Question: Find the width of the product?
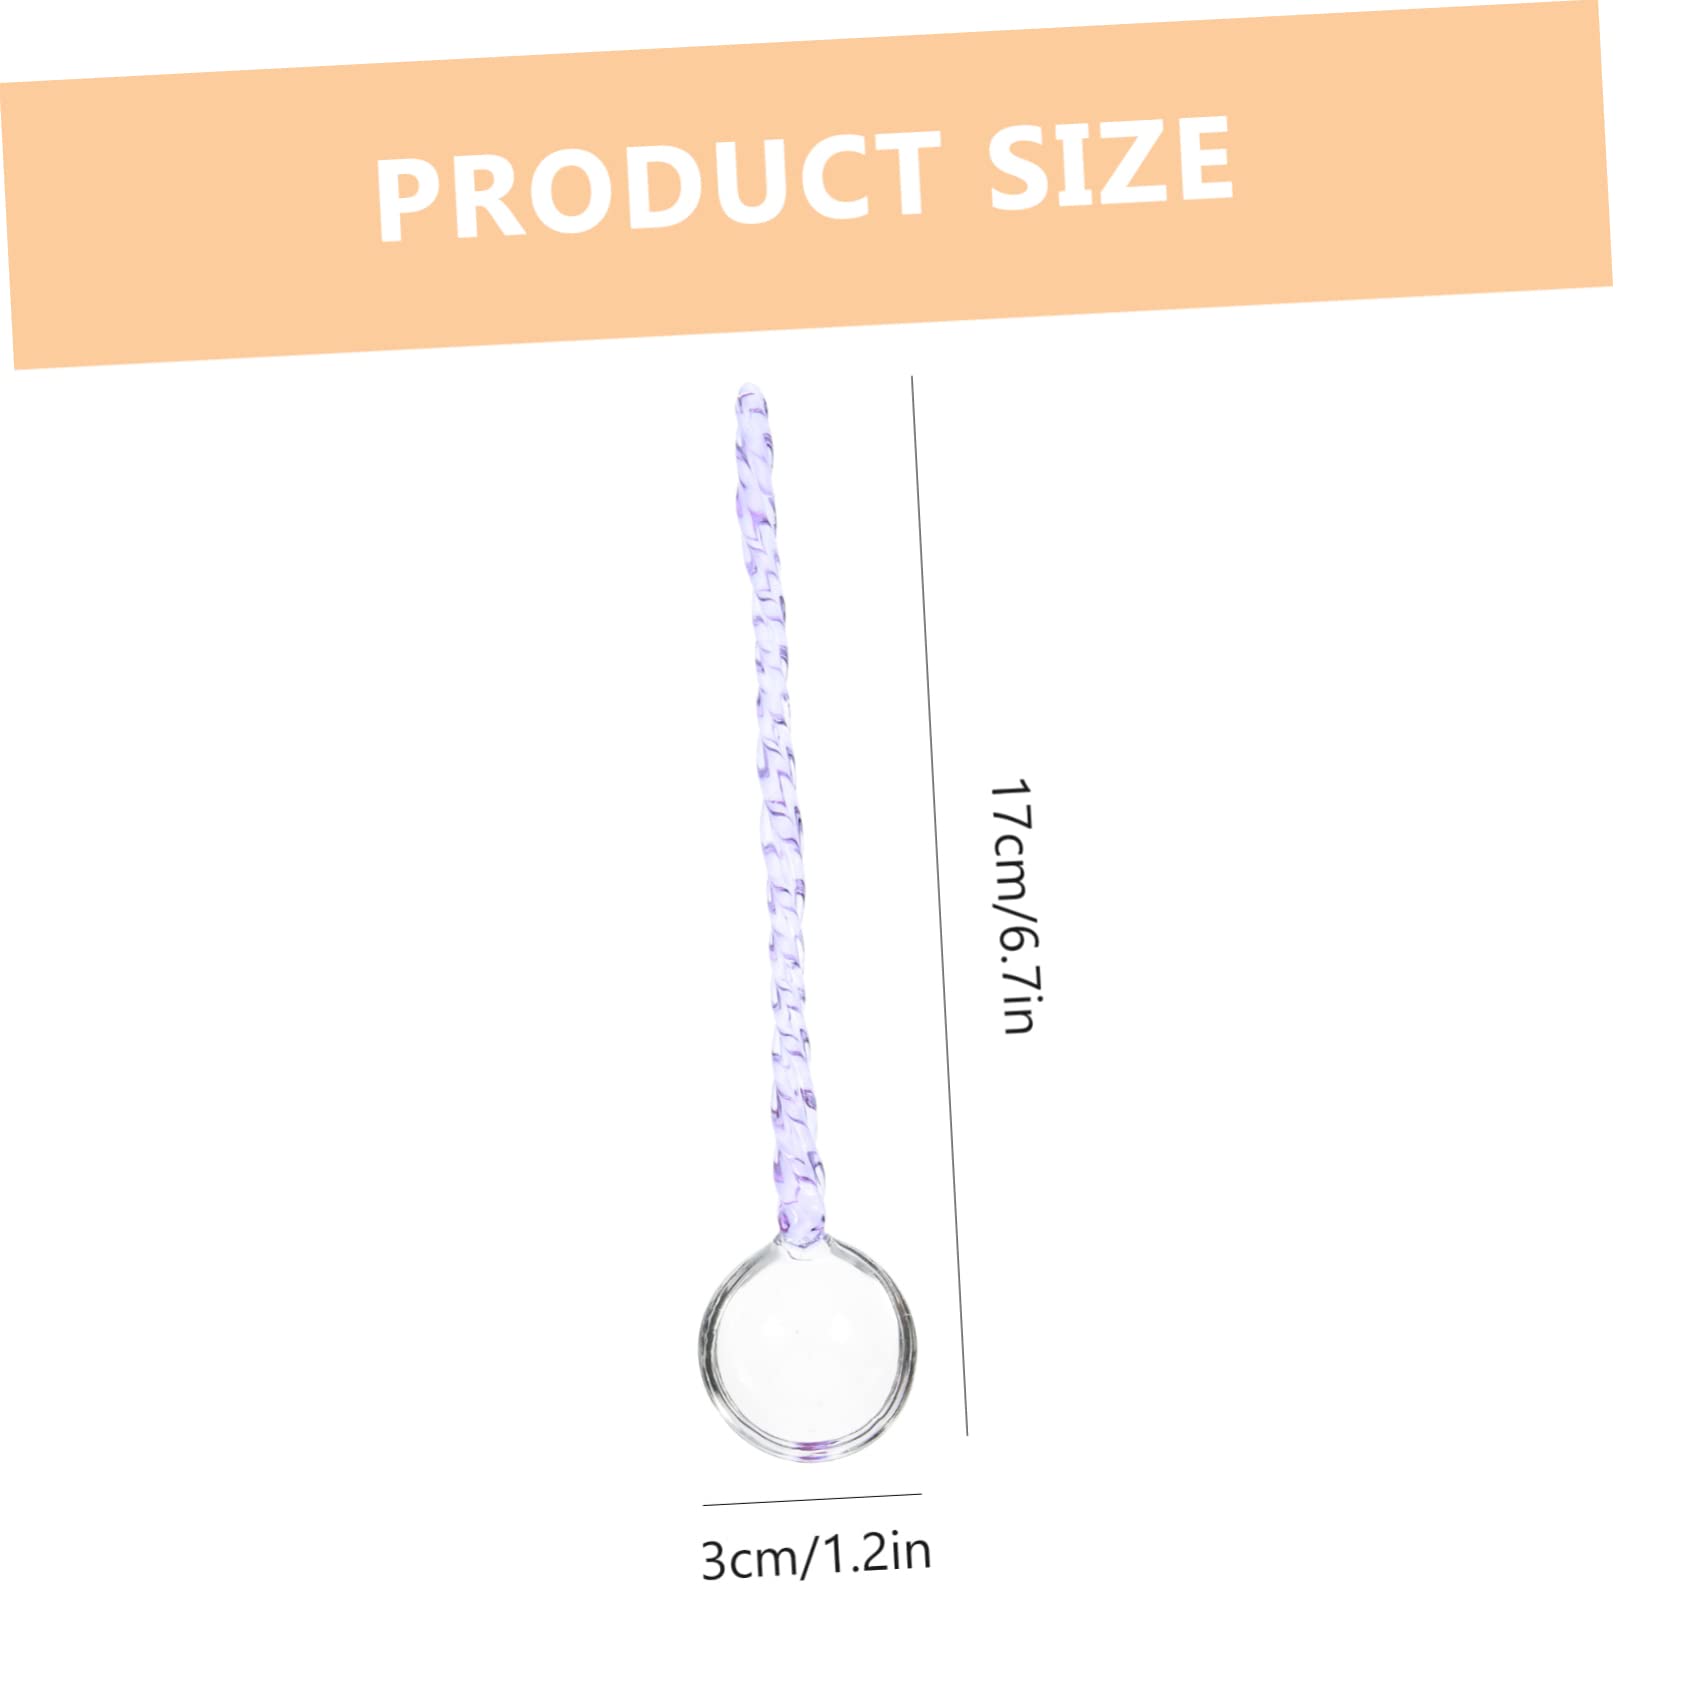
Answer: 3.0 centimetre